Far Side Virtual

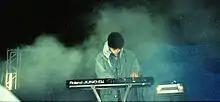
Ferraro's musical style changed to a clearer and more electronic sound for "Far Side Virtual", while continuing to explore themes from his previous work.

Ferraro explained that his original idea had been to release the sixteen compositions on "Far Side Virtual" as a set of downloadable ringtones, but wanted the songs to have the impact of a complete album. He felt that few would want to purchase the music as a set of ringtones, but said, "Hopefully these songs [will be] made available for ringtone[s] and the album will be condensed into ringtone format so the album won't be the centerpiece, it will just dissipate into the infrastructure. The record is just the contained gallery space of these ringtone compositions." Ferraro said that listeners using songs from "Far Side Virtual" as ringtones was the realization of the album as "a performance art installation".